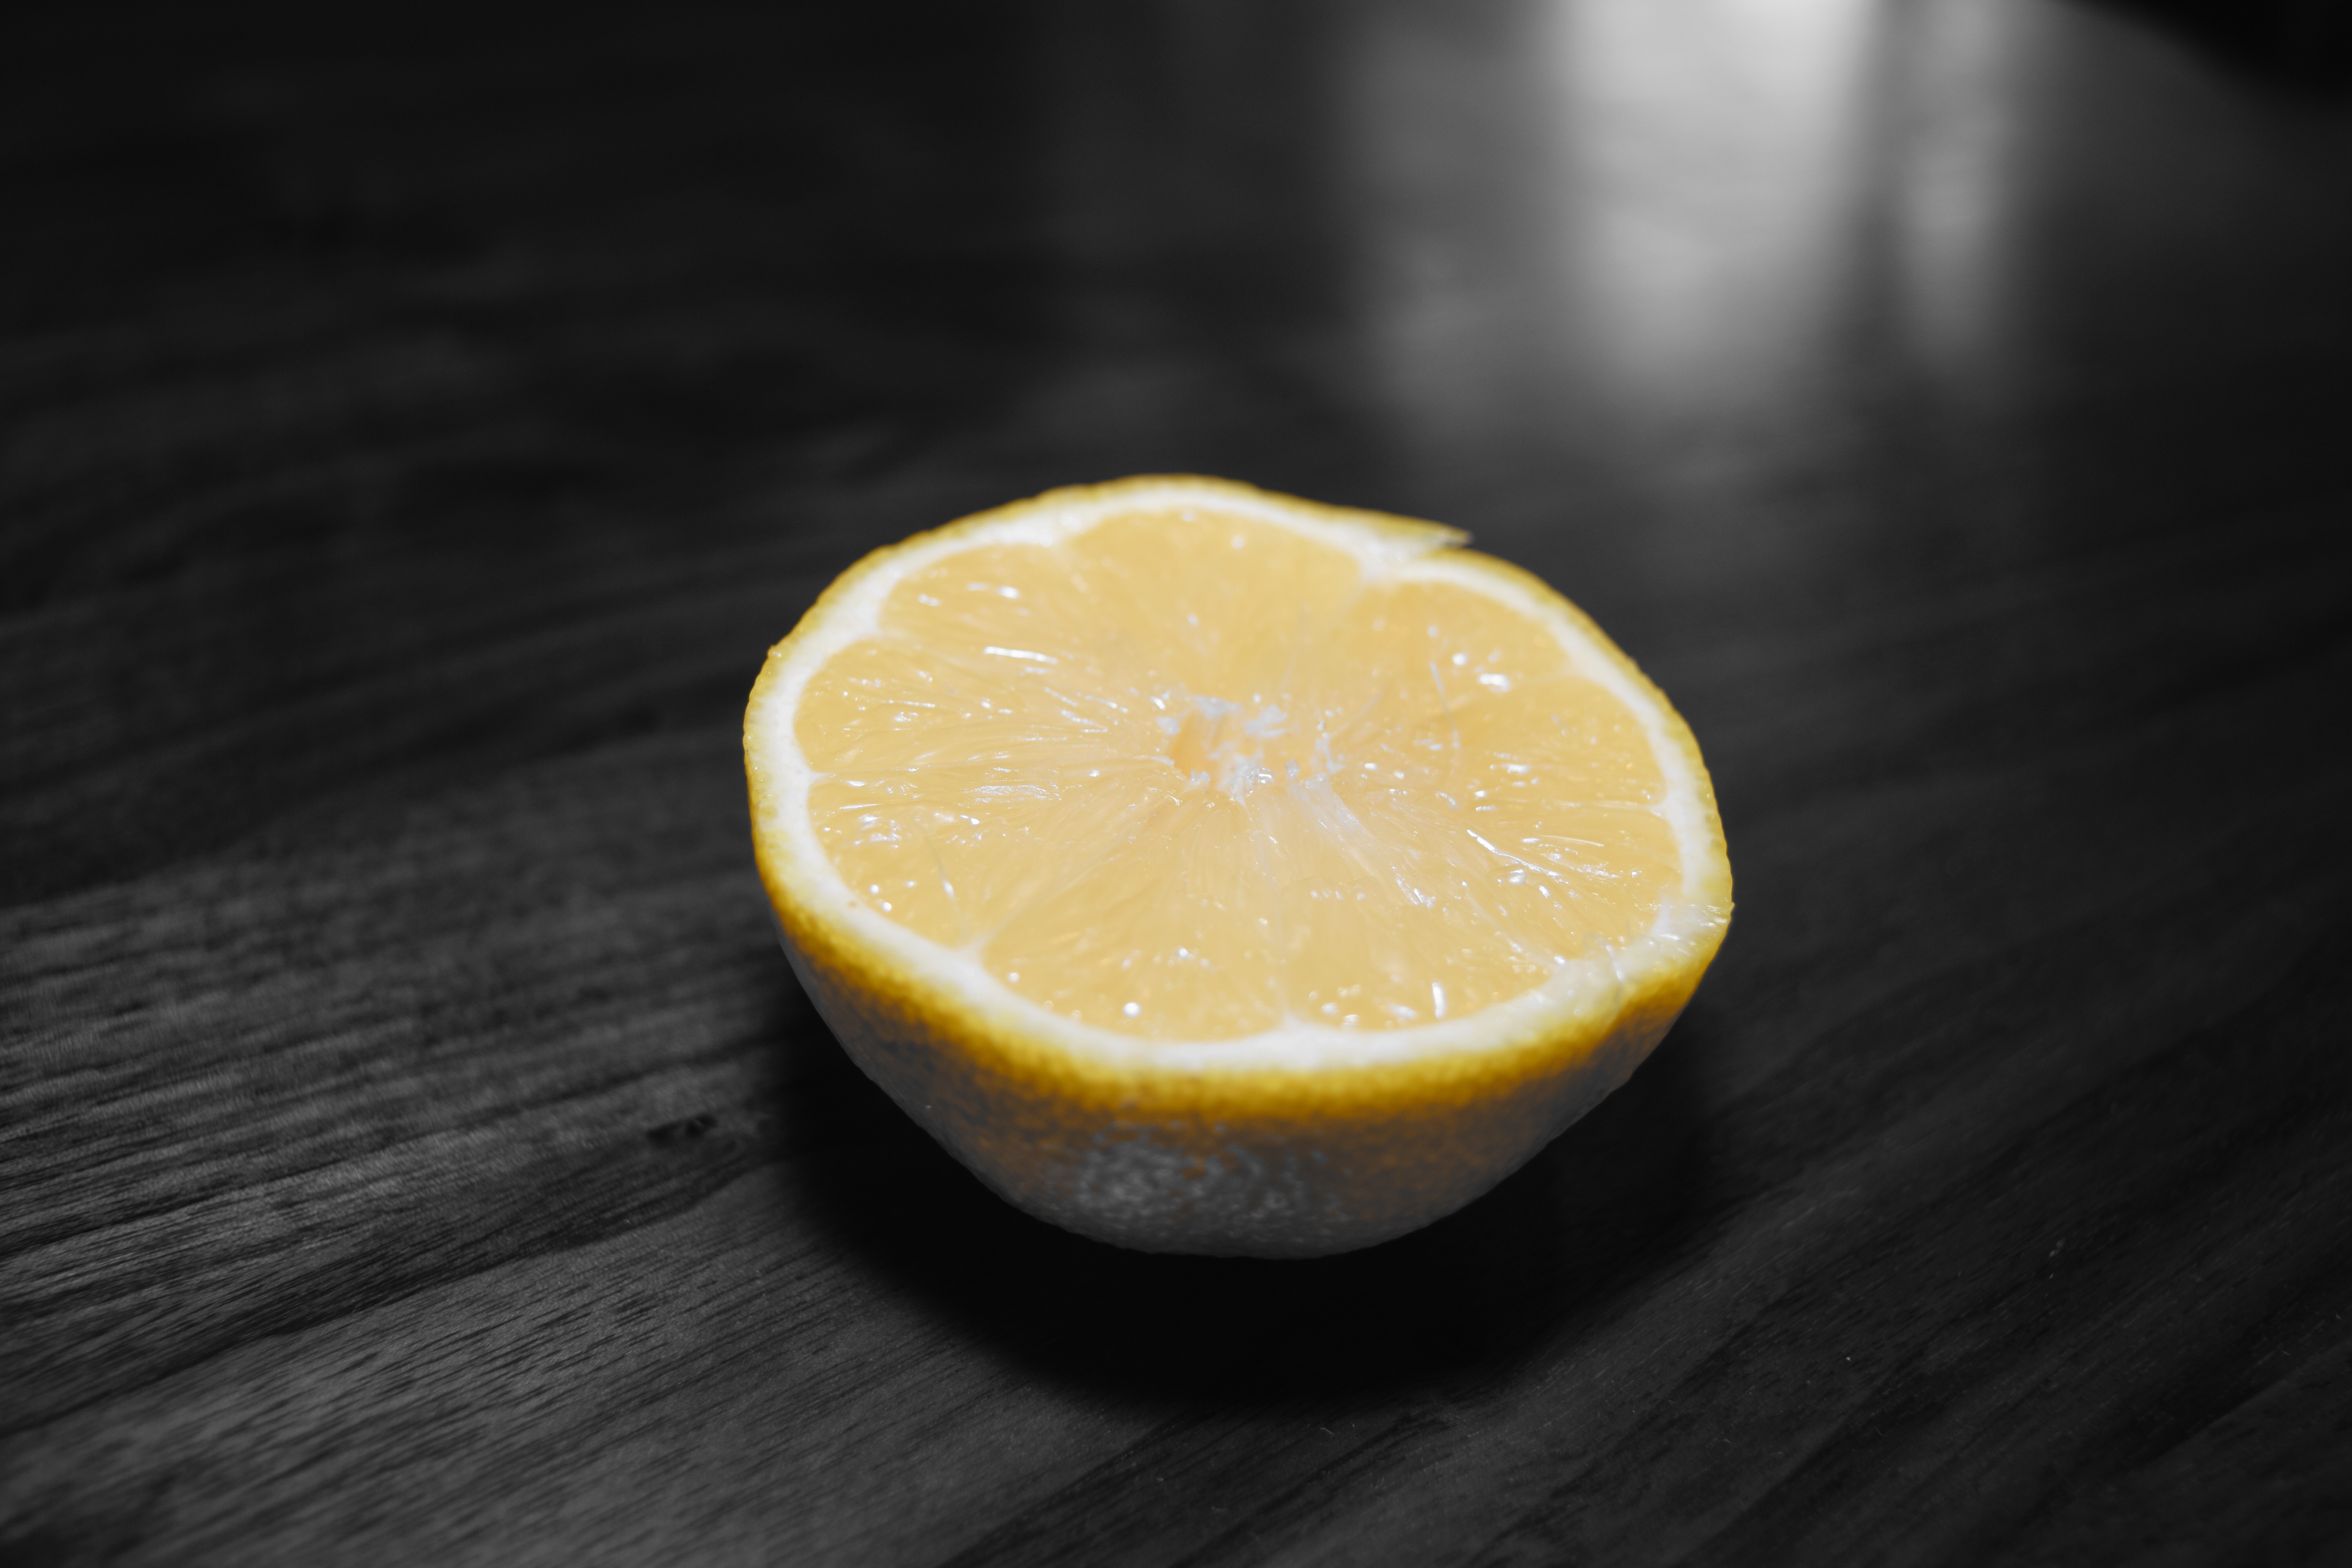
plant, fruit, orange, food, produce, macro, drink, yellow, lemon, pulp, refreshment, citrus, sour, macro photography, flowering plant, land plant